John Baptist Scandella

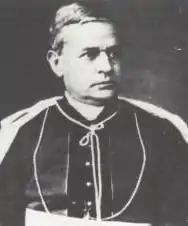
John Baptist Scandella as Vicar Apostolic of Gibraltar

John Baptist Scandella STD (Gibraltar, 19 September 1821 - id., 27 August 1880) was a Gibraltarian Roman Catholic priest of Genoese descent. He was Vicar Apostolic of the Diocese of Gibraltar between 1857 and 1880. He spoke fluent English and his native Spanish. Scandella is mainly remembered in Gibraltar for seeing the return of the statue of Our Lady of Europe to Gibraltar from Algeciras in Spain and for his efforts to improve education in the territory.